Armstrong Whitworth F.K.8

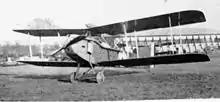
Late production F.K.8 showing modified undercarriage, cowling, and radiators, as well as the final long exhausts

The first squadron to take the type to France was 35 Squadron RFC, in January 1917. The type eventually served with several squadrons on operations in France, Macedonia, Palestine and for home defence, proving more popular in service than its better known contemporary the R.E.8. The F.K.8 was principally used for corps reconnaissance but was also used for light bombing, being capable of carrying up to six 40 lb (20 kg) phosphorus smoke bombs, up to four 65 lb (29 kg) bombs or two 112 lb (51 kg) bombs on underwing racks.